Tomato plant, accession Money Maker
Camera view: vertical (180 deg); turntable rotation: 270 degrees
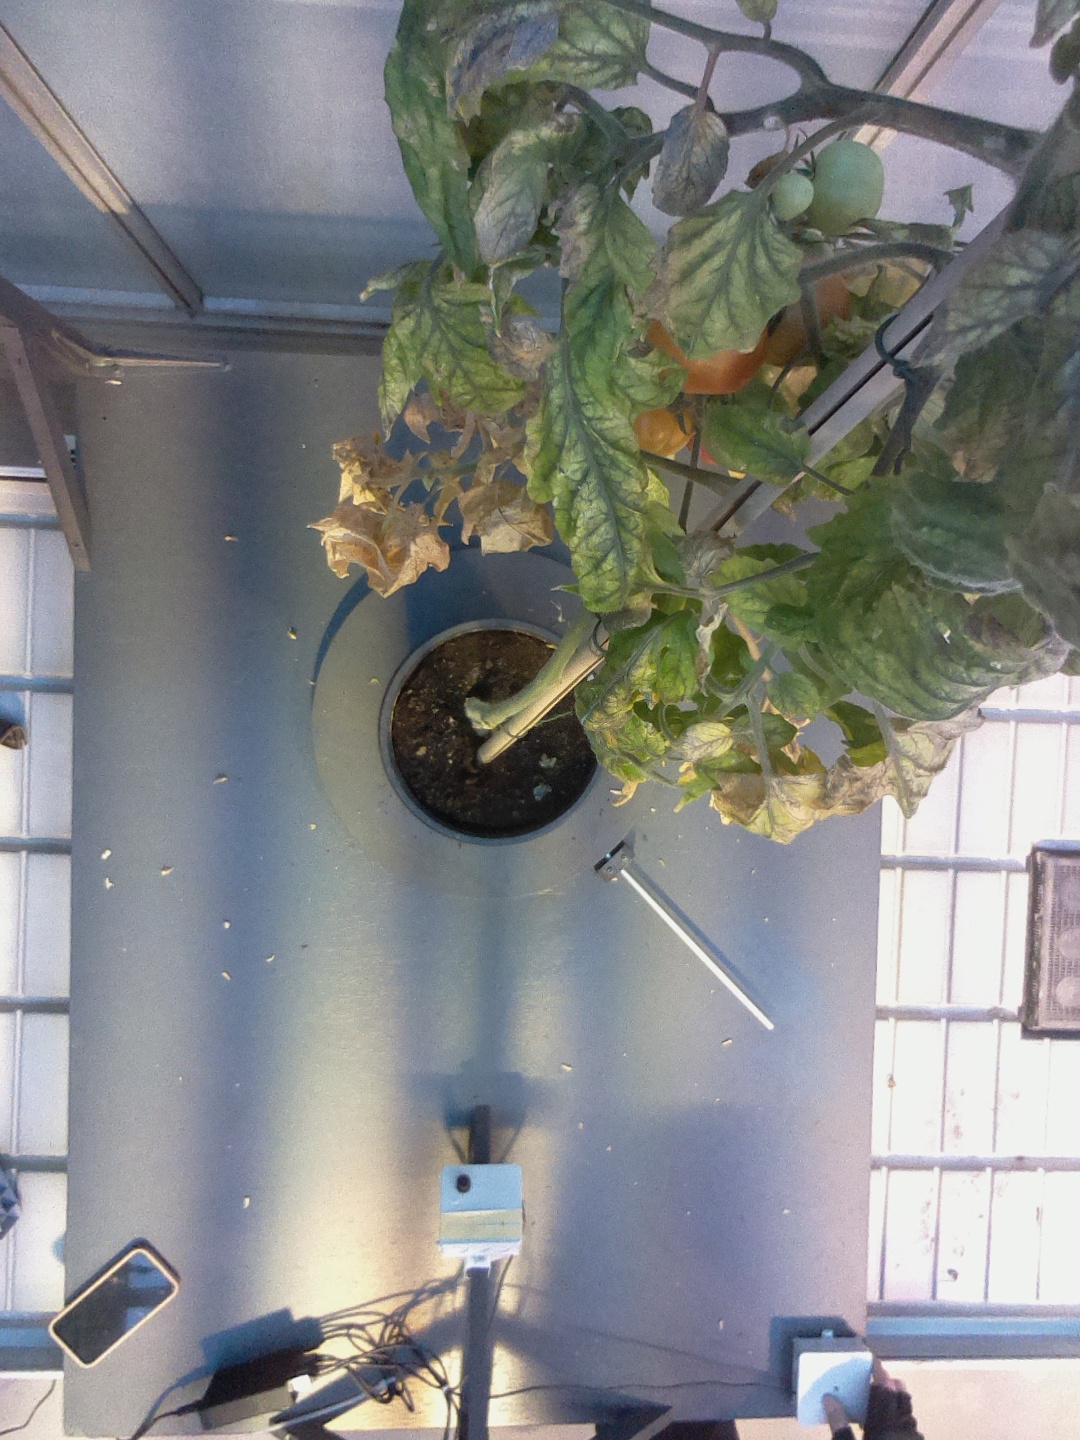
BBCH growth stage 84: 40%-50% of fruits show typical fully ripe color